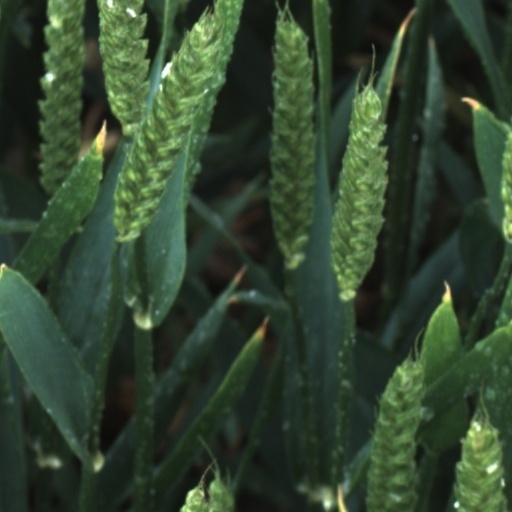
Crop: wheat